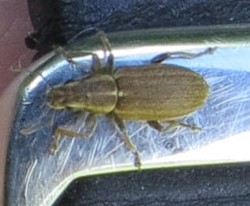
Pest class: pea_leaf_weevil